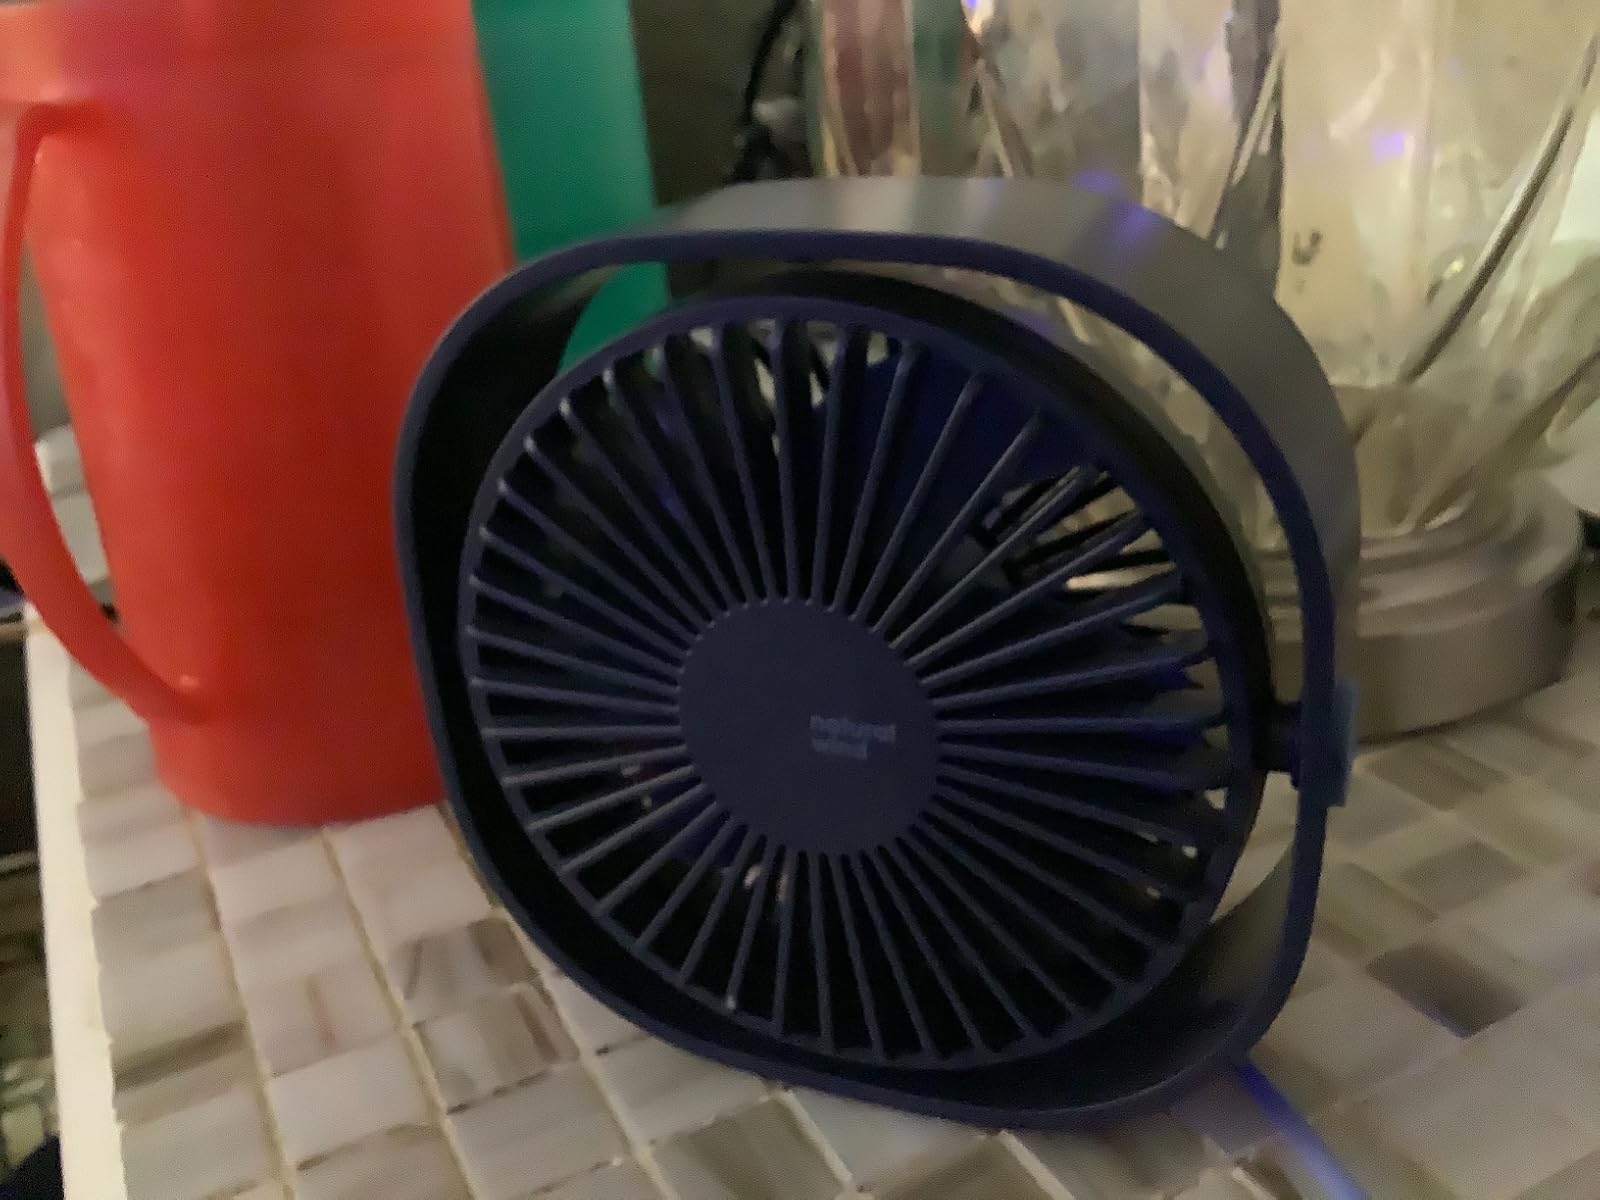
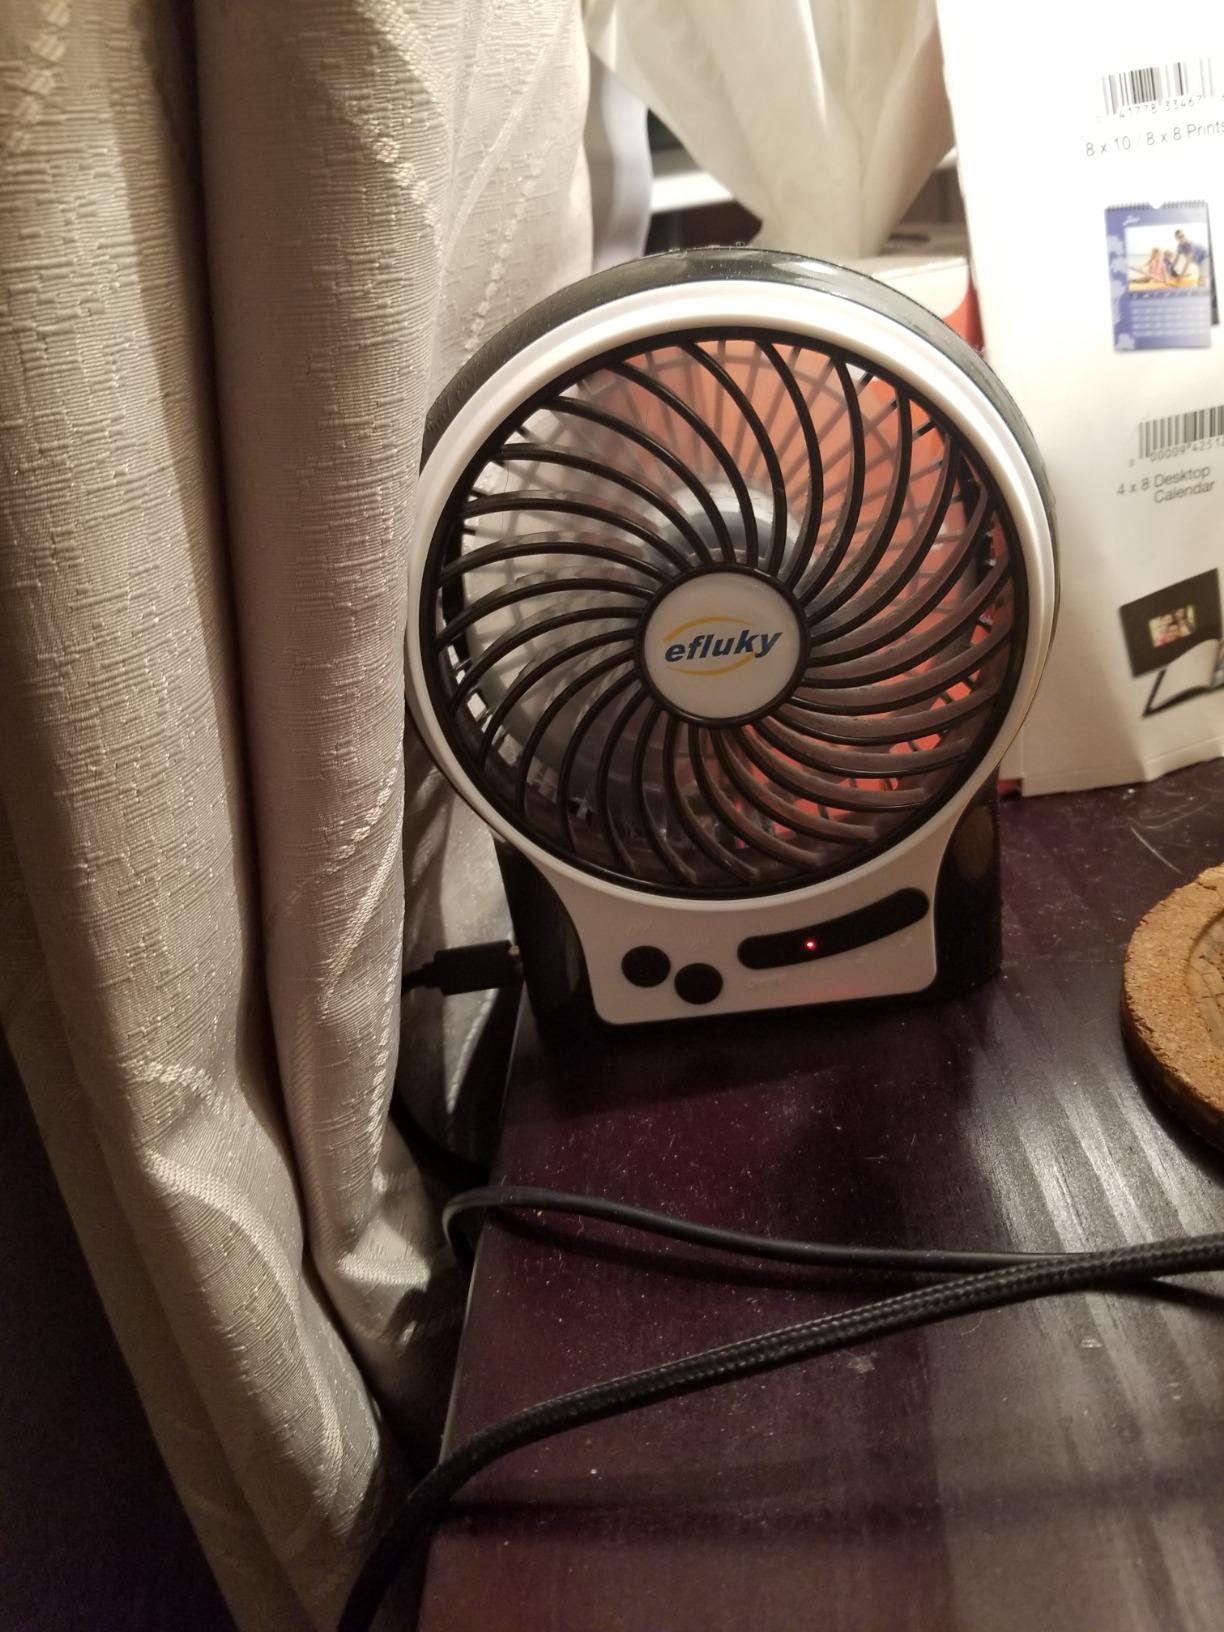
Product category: fan
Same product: no